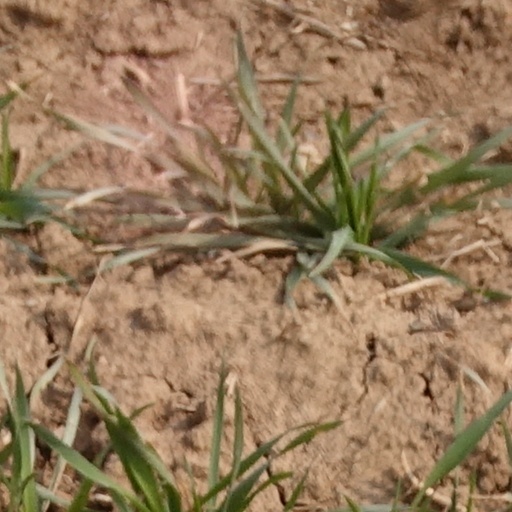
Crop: wheat